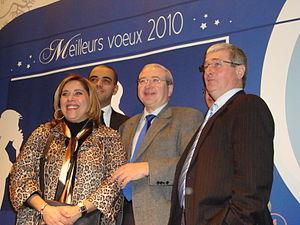
Sonia Bennaceur, Abdelhak kachour, Jean-Paul Huchon et Michel Fourcade
Les conseillers généraux de la Seine-Saint-Denis sont au nombre de 40. Claude Bartolone en a été élu président le 20 mars 2008. Socialiste, il prend la présidence d'un conseil général présidé par le PC depuis sa création.